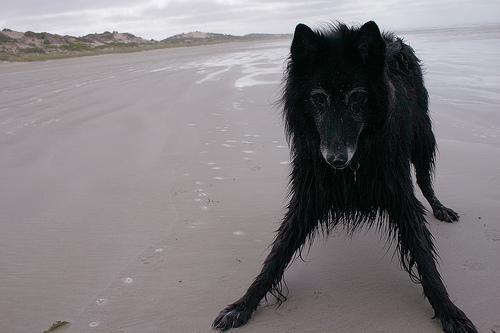
groenendael